Copenhagen climate summit

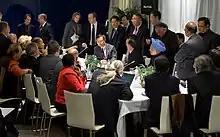
India's Prime Minister Manmohan Singh (blue) and Indian Minister of Environment and Forests Jairam Ramesh (behind) during a multilateral meeting with U.S. President Barack Obama, Chinese Premier Wen Jiabao, Brazilian President Lula da Silva and South African President Jacob Zuma at the United Nations Climate Change Conference.

To cut carbon emissions intensity by 20–25% below 2005 levels by 2020.